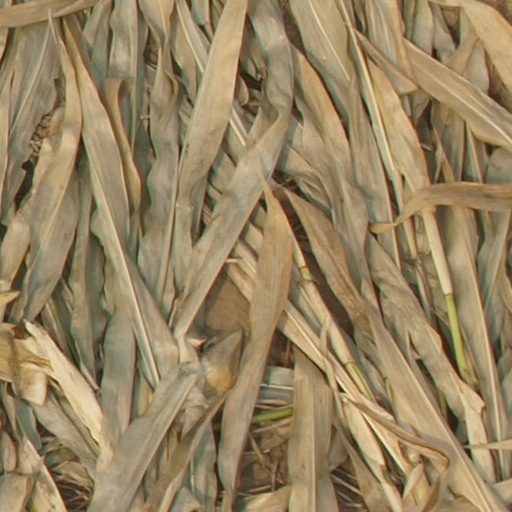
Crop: maize; corn